Frank J. Von Ach House

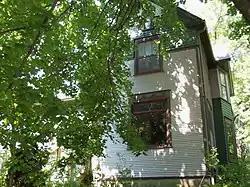

The Frank J. Von Ach House is a historic building located on the east side of Davenport, Iowa, United States. It has been listed on the National Register of Historic Places since 1984.